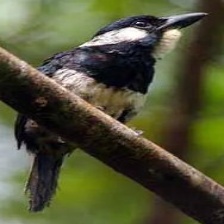
Species: BLACK BREASTED PUFFBIRD
Scientific name: NOTHARCHUS PECTORALIS